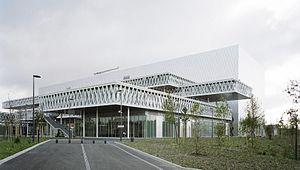
Site de Pierrefitte-sur-Seine. Architecte Massimiliano Fuksas. Archives nationales (France)
Pierrefitte-sur-Seine est une commune de la Seine-Saint-Denis, située entre Saint-Denis et le département du Val-d'Oise en région Île-de-France. Elle fait partie de l'EPT Plaine Commune et de la Métropole du Grand Paris.
Les Archives nationales conservent les archives des organes centraux de l’État français, exception faite des fonds du ministère des Armées, du ministère de Finances et de celui des Affaires étrangères. Elles ont été créées par décret de l'Assemblée constituante en 1790.
Massimiliano Fuksas, né le 9 janvier 1944 à Rome, est un architecte contemporain italien.